2005 UCF Golden Knights football team

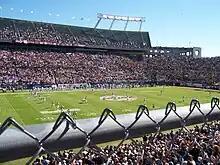
the 2005 C-USA Championship Game.

UCF hosted Tulsa in the inaugural C-USA Championship game at the Citrus Bowl. A UCF record home crowd of 51,978 saw the Golden Knights fall short by a score of 44–27. Quarterback Steven Moffett threw for 190 yards and 1 touchdown pass, but threw two interceptions and lost two fumbles in the game. On the opening drive, the Golden Knights drove 80 yards in 8 plays. Moffett connected to Willie Thornton for a 43-yard touchdown pass and an early 7–0 lead. Tulsa, however, scored 21 unanswered points. Nick Graham intercepted a Moffett pass and ran it 58 yards all the way down to the UCF 2-yard line. Uril Parrish's 2-yard dive gave Tulsa a 21–7 lead 13 seconds into the second quarter.